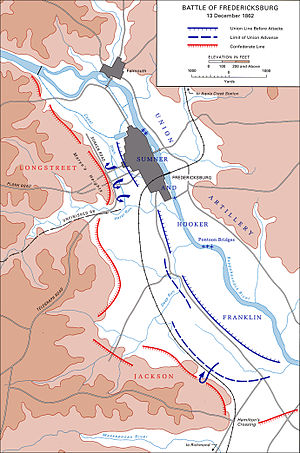
James Longstreet / Borgerkrigen / Andet slag ved Bull Run, Maryland, og Fredericksburg
Fredericksburg.
"James Longstreet var en af de mest fremtrædende af Sydstaternes generaler i den amerikanske borgerkrig og den vigtigste underordnede for Robert E. Lee, som kaldte ham sin ”Gamle stridshest”. Han gjorde tjeneste under Lee som korpschef i mange af de berømte slag, Army of Northern Virginia udkæmpede i det østlige operationsområde i borgerkrigen, men han kæmpede også med general Braxton Bragg i Army of Tennessee i det vestlige operationsområde. Levnedsbeskriveren og historikeren Jeffry D. Wert skrev, at ""Longstreet ... var den bedste korpschef i Army of Northern Virginia; faktisk kan man hævde, at han var den bedste korpschef på begge sider i konflikten.""